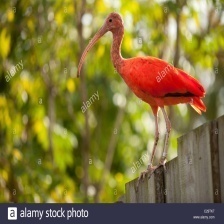
Species: SCARLET IBIS
Scientific name: EUDOCIMUS RUBER